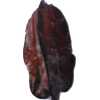
Label: carambola